Dassault/Dornier Alpha Jet

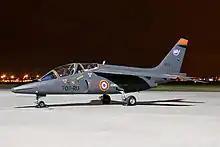
French Air Force Alpha Jet E

The Alpha Jet is a light twin-engine aircraft equipped with an intentionally simple airframe despite the performance delivered. Both the leading edges and air intakes are fixed; while the aerodynamic shape of the aircraft, which was developed with the aid of computer aided design (CAD), conforms with the area rule. Fully powered controls are used, comprising a dual-hydraulic systems and load-factor limited dynamic feel system arrangement attached to conventional flight control surfaces. The cockpit is pressurised for greater comfort during training. The Alpha Jet is designed to accommodate ten-minute turn around times with minimal ground equipment, using features such as pressurised single-point refueling, ladder-less entry/exit of the cockpit, and a ten-hour endurance of the liquid oxygen system.